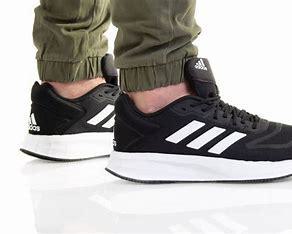
Brand: Adidas
Model: Duramo 10